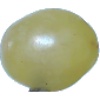
Label: Grape White 1